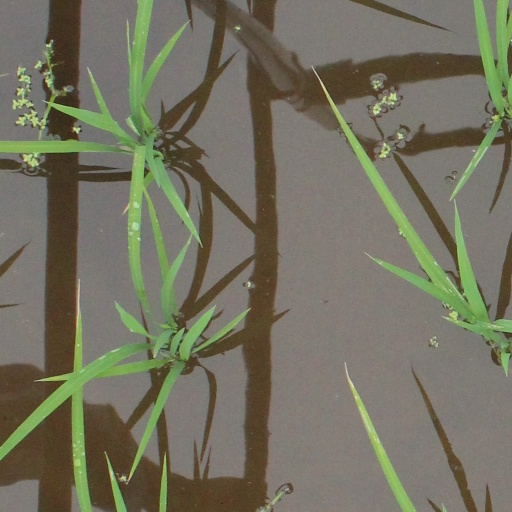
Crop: rice